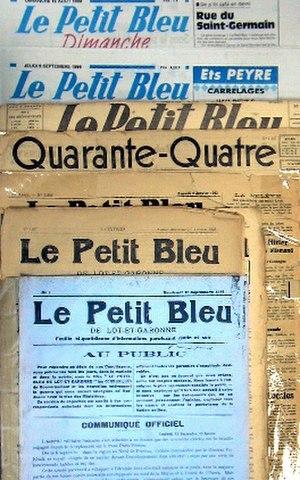
Panorama des différentes identités visuelles
Le Petit Bleu d'Agen est un quotidien local français diffusé dans le département de Lot-et-Garonne et principalement Agen, en Nouvelle-Aquitaine. Il est diffusé à 6 286 exemplaires en 2019. Il est détenu par le Groupe La Dépêche. Le quotidien lancé en 1914 a fêté son centenaire en 2014 à travers l'Agenais avec des nombreuses animations et activités. Le Petit Bleu est édité dans l'Agence Lot-et-Garonnaise du Groupe La Dépêche à Agen.